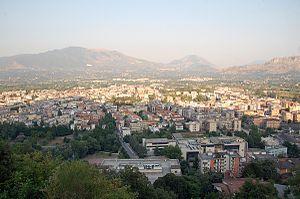
Cassino est une ville italienne d'environ 36 570 habitants située dans la province de Frosinone dans la région du Latium, dans le sud de l'Italie.